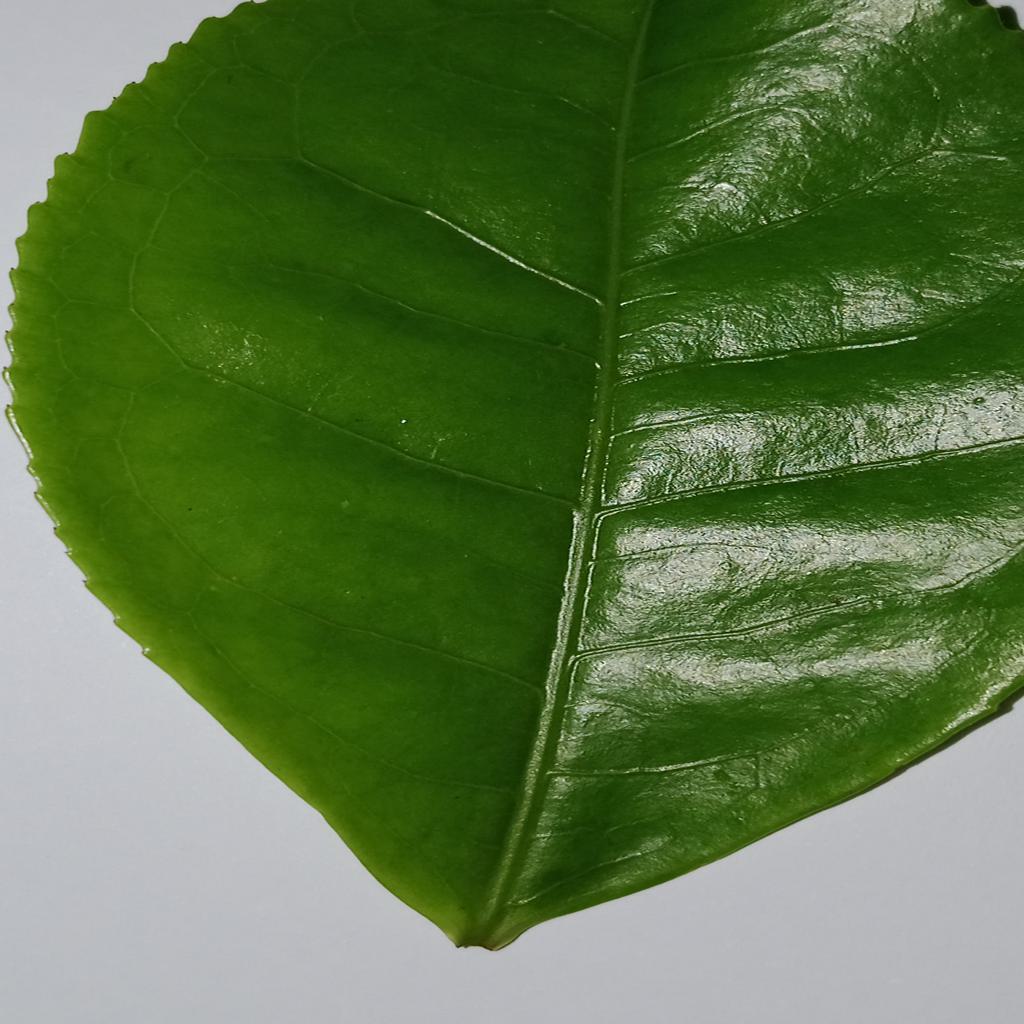
Label: Healthy